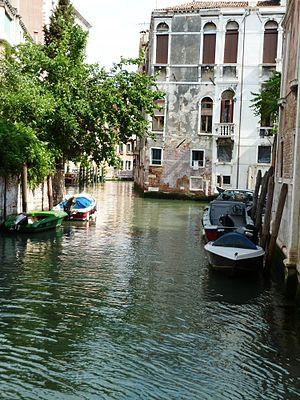
Rio di Sant'Agostin (Venice)
Le rio de Sant'Agostin est un canal de Venise dans le sestiere de San Polo.